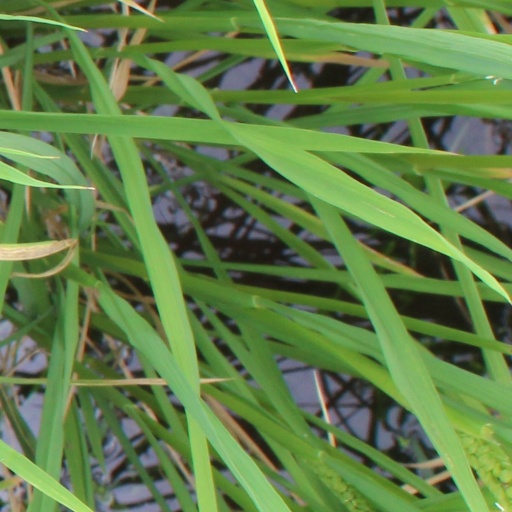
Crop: rice